Shakta pithas

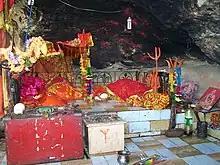
Shri Hinglaj Mata temple Shakta pitha is the largest Hindu pilgrimage centre in Pakistan. The annual Hinglaj Yatra is attended by more than 250,000 people.

Most of these historic places of goddess worship are in India, but there are some in Nepal, seven in Bangladesh, two in Pakistan, and one each in Tibet, Sri Lanka and Bhutan. There were many legends in ancient and modern sources that document this evidence. A consensus view on the number and location of the precise sites where goddess Sati's corpse fell is lacking, although certain sites are more well-regarded than others.